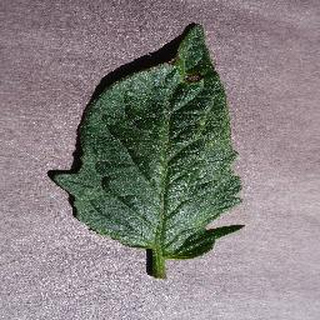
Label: tomato_early_blight